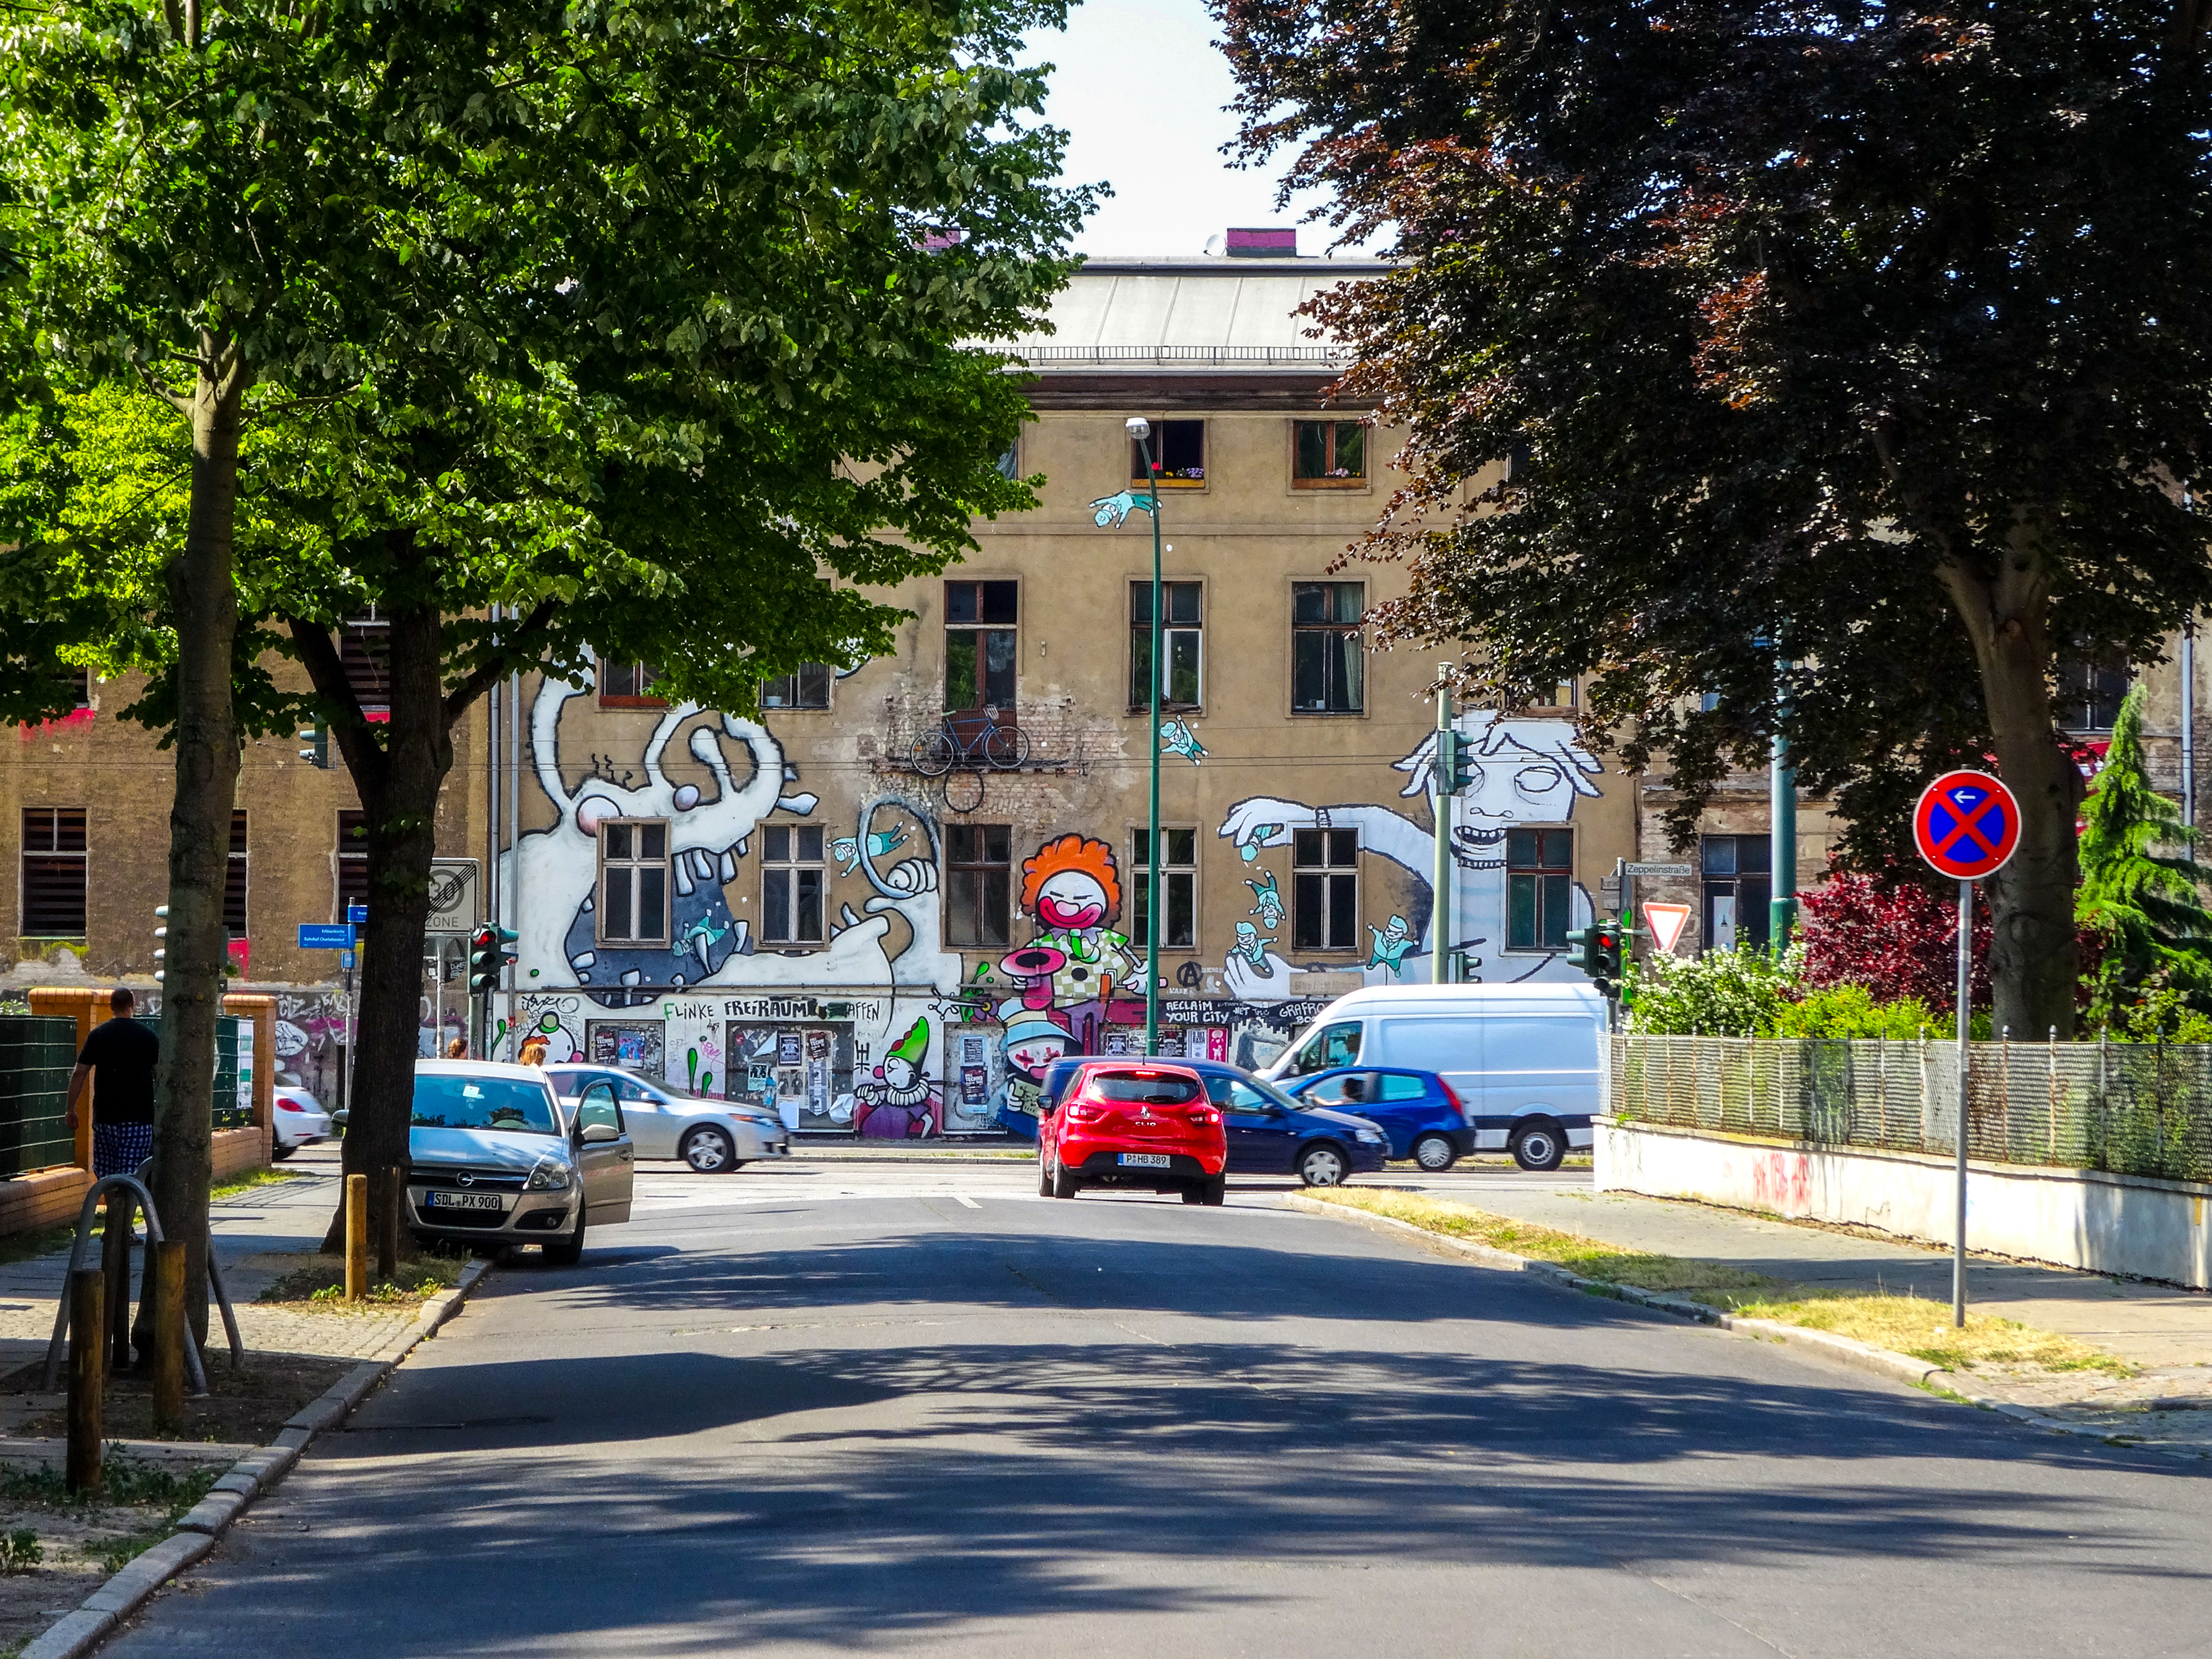
graffiti, street, urban, street art, facade, cars, road, potsdam, germany, cityscape, car, plant, vehicle, window, building, wheel, road surface, motor vehicle, infrastructure, tree, urban design, tire, neighbourhood, public space, residential area, thoroughfare, parking, city, sidewalk, landmark, automotive exterior, metropolitan area, house, leisure, asphalt, truck, sky, mixed use, van, travel, downtown, family car, pedestrian, lane, traffic, traffic sign, intersection, suburb, apartment, compact car, town square, street light, cobblestone, transport, tourism, plaza, sign, mid size car